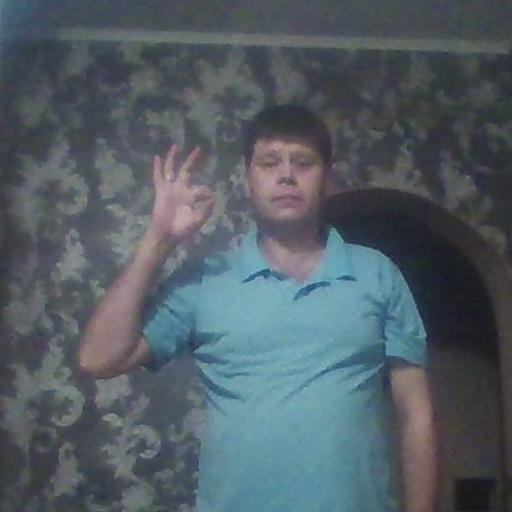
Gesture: ok